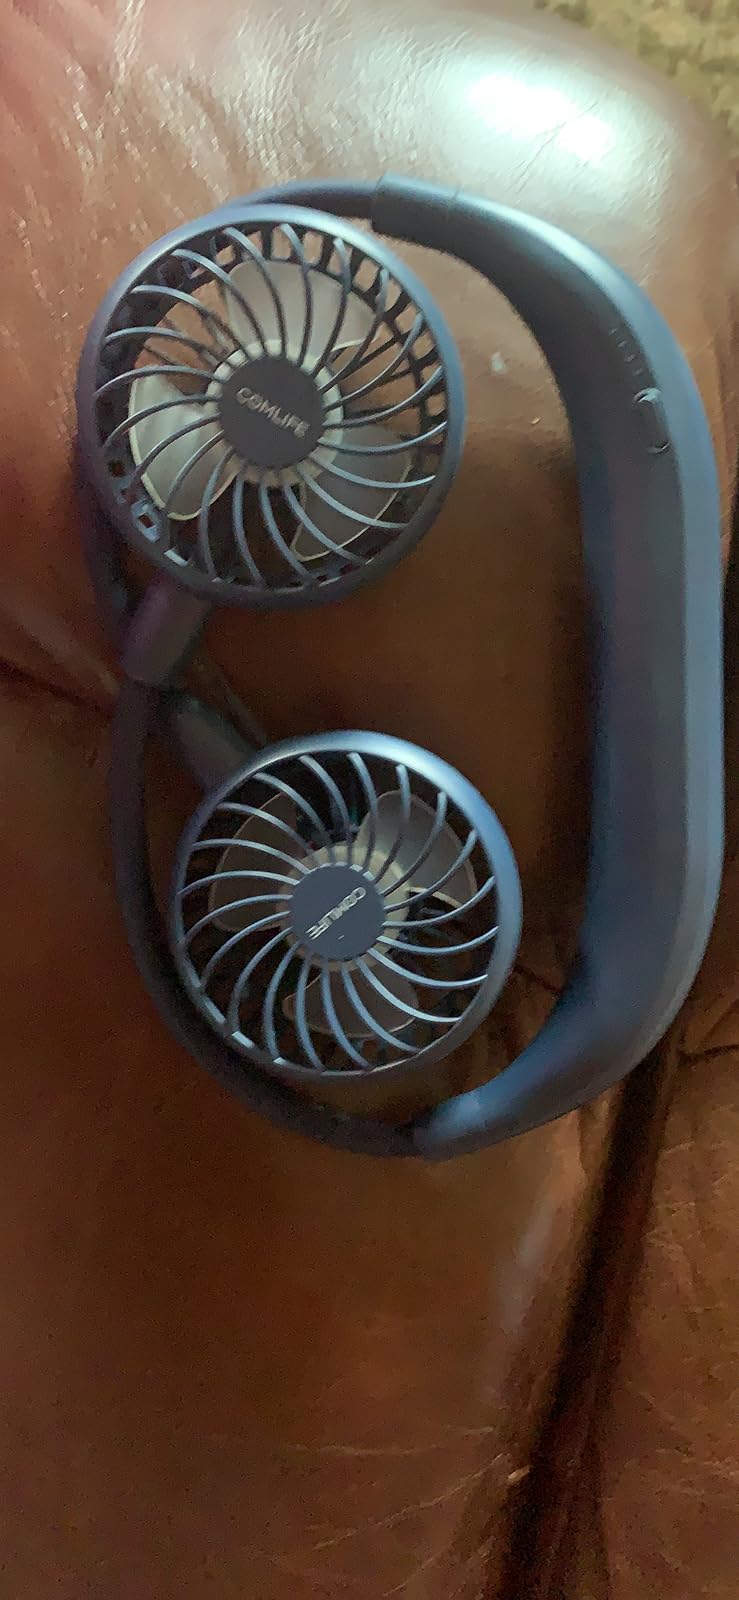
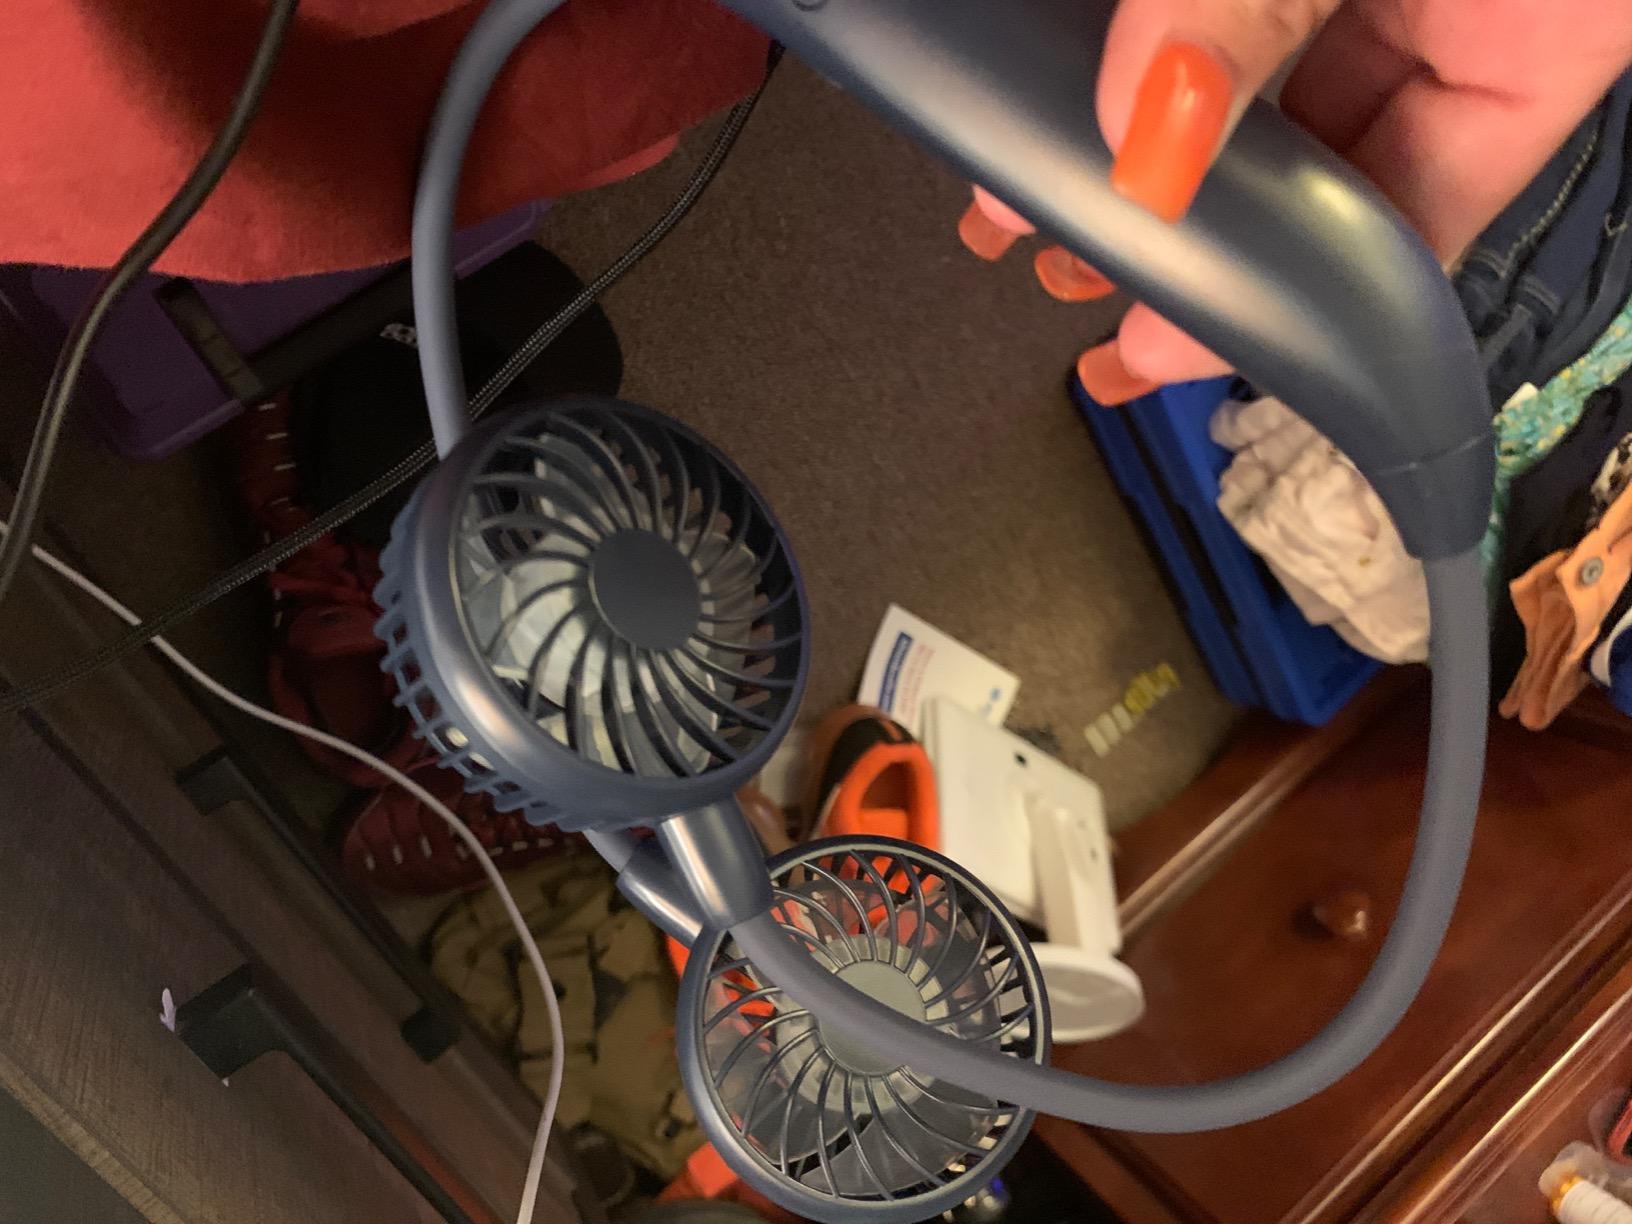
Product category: fan
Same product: yes